Rangsinobhadol Yugala

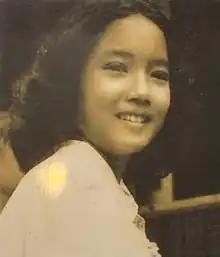
Rangsinobhadol in 2017

Rangsinobhadol Yugala (born January 2, 1938 – May 6, 2017) was a Thai environmentalist. She was a member of the Thai royal family. Her royal title was Mom Chao, or M.C., the most junior title, but still considered royalty. Princess Rangsinobhadol Yugala resigned from her royal title to marry M.L. Tuang Sanitwongse, and changed to use the title Khun Ying instead.